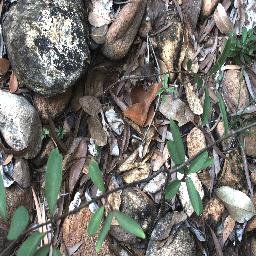
Label: rubber_vine